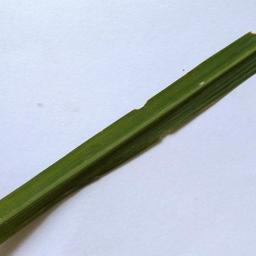
Label: Rice___Healthy